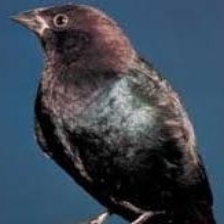
Species: BROWN HEADED COWBIRD
Scientific name: MOLOTHRUS ATER